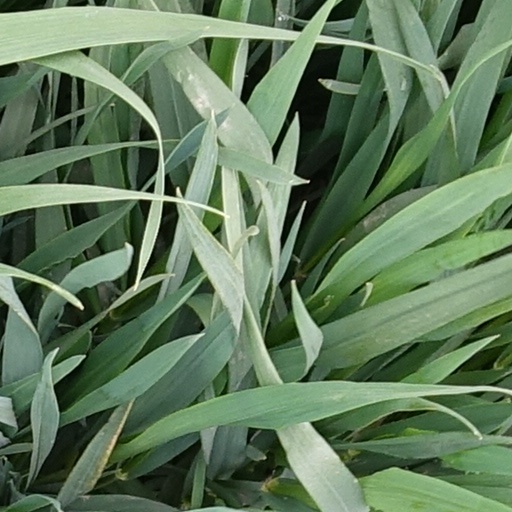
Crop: wheat